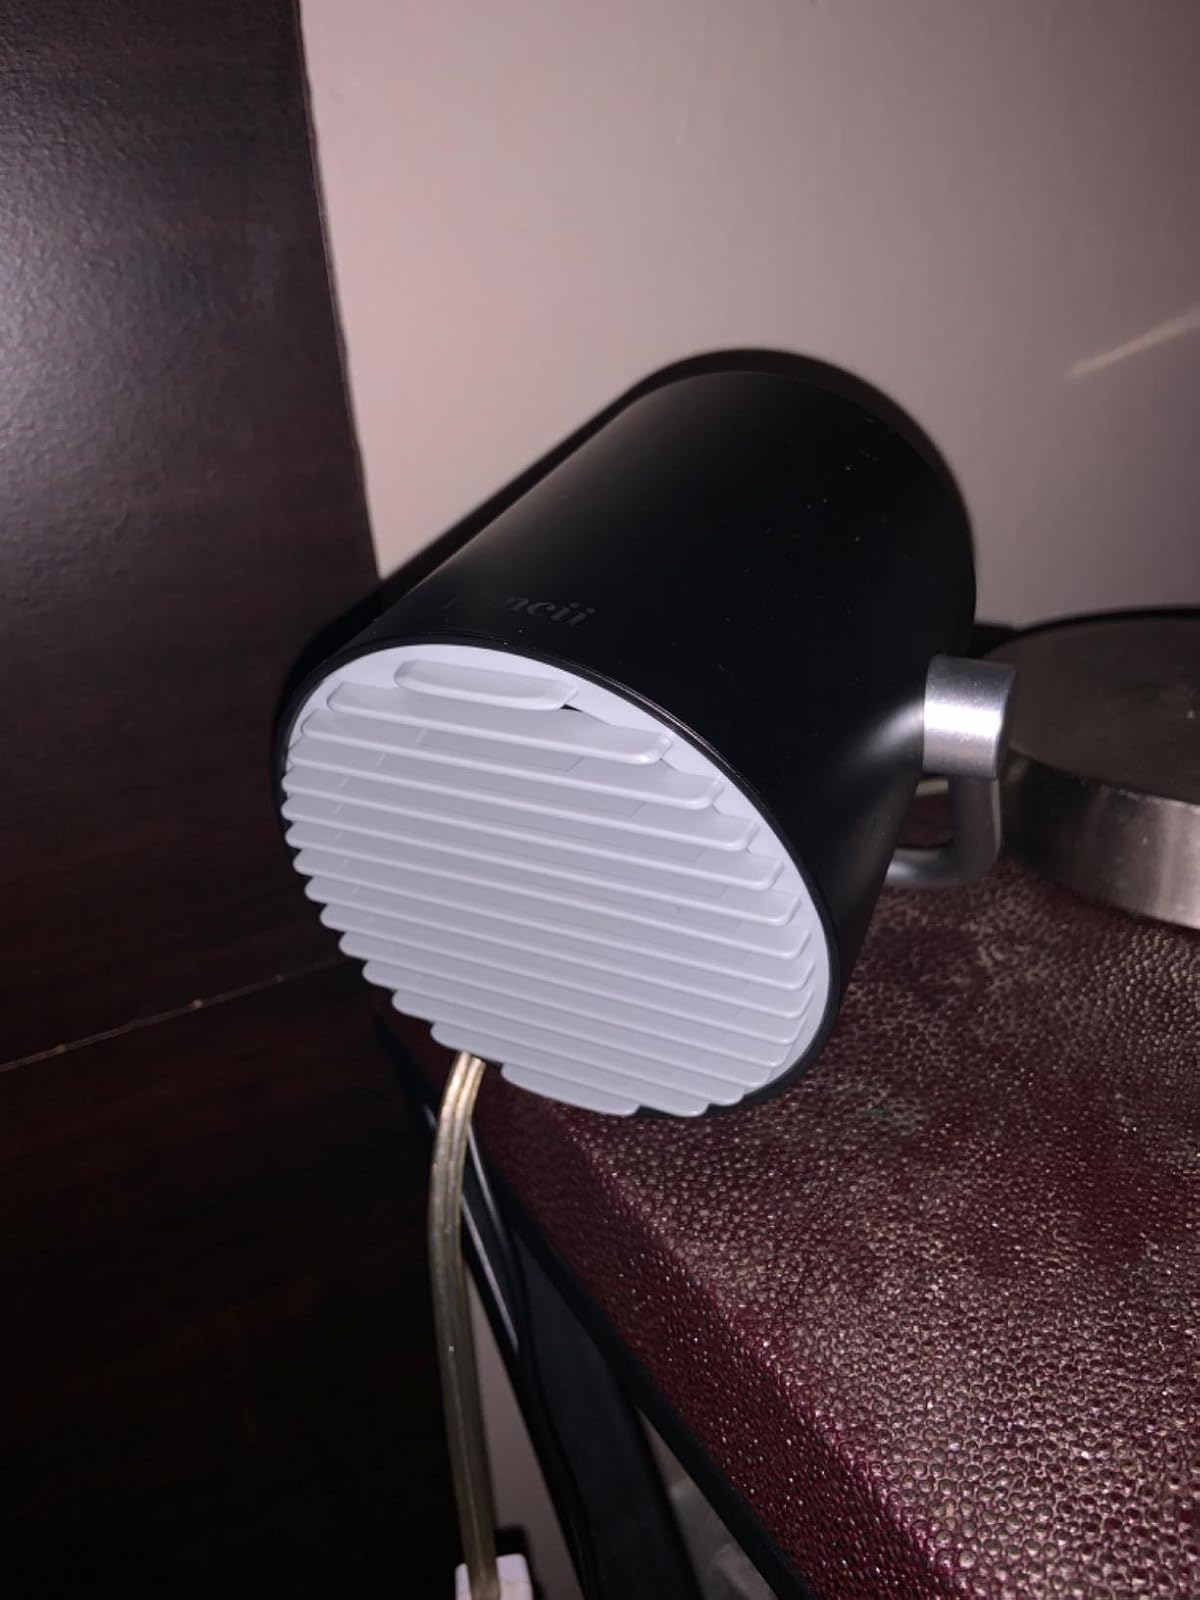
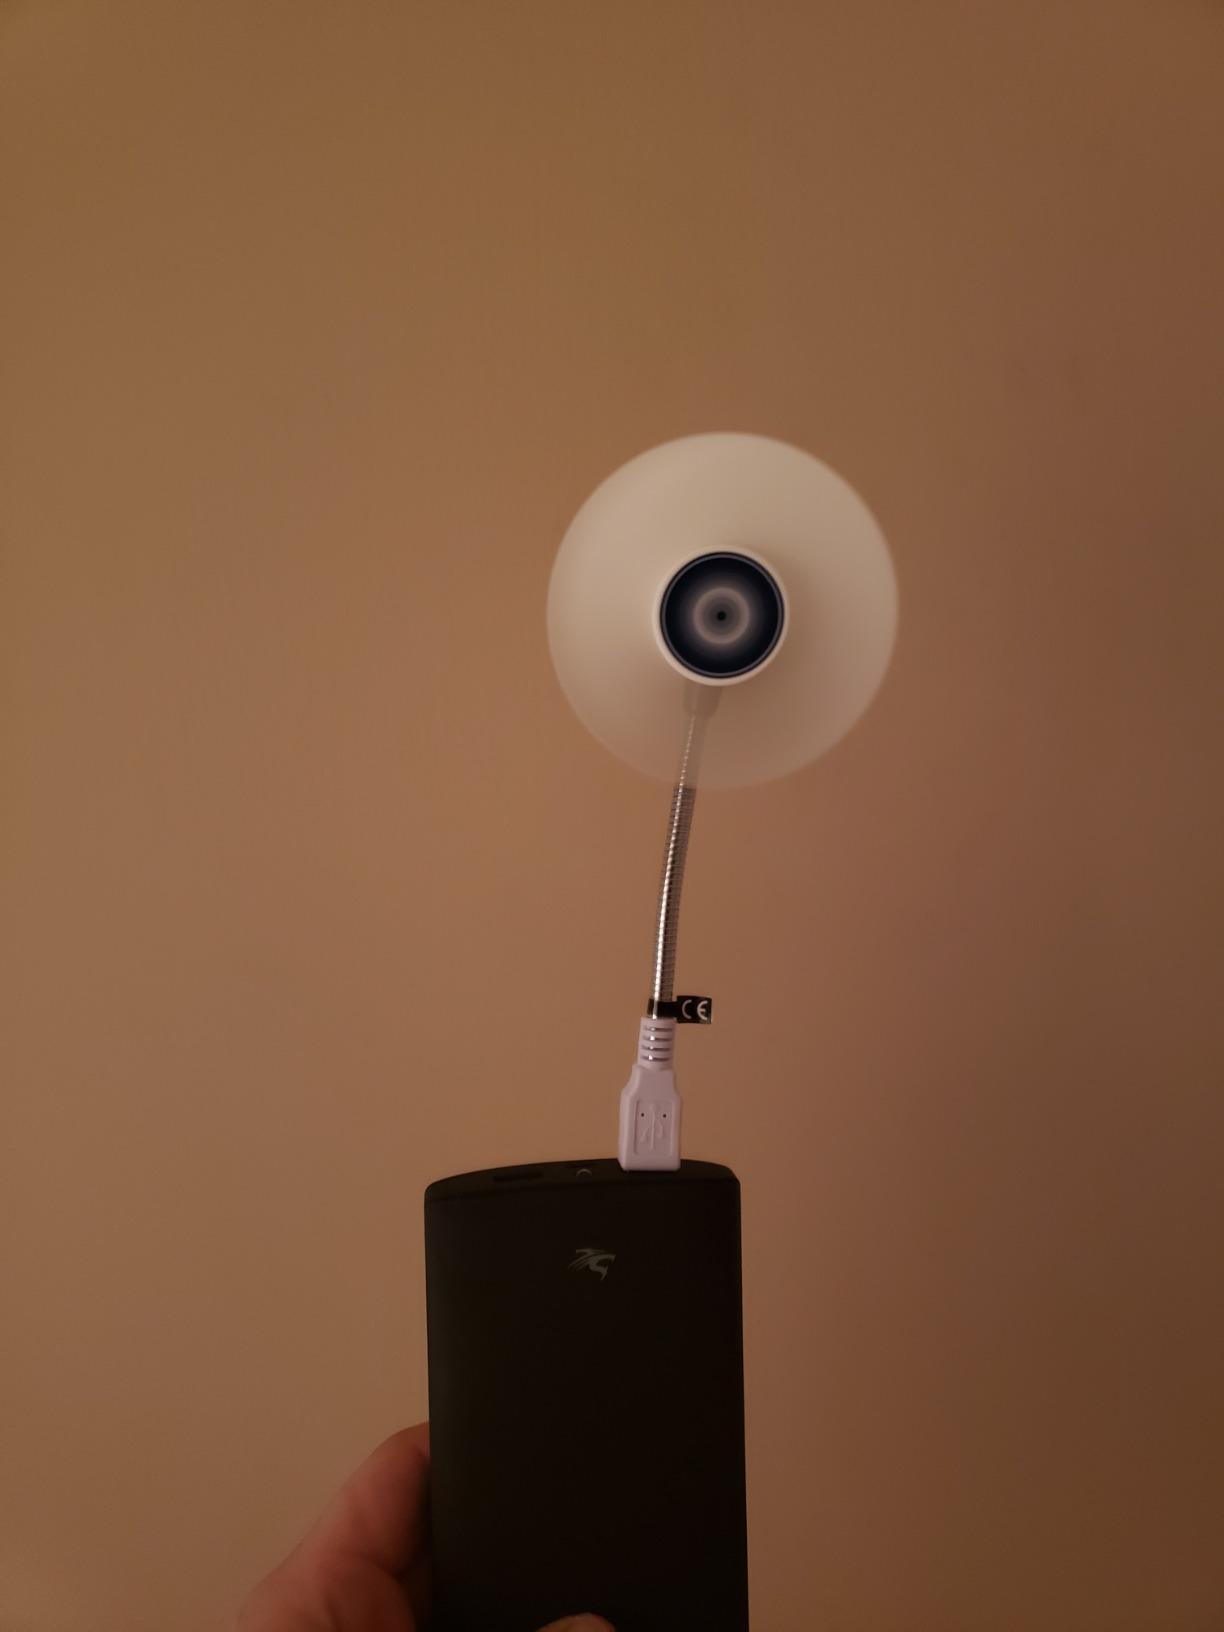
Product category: fan
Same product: no